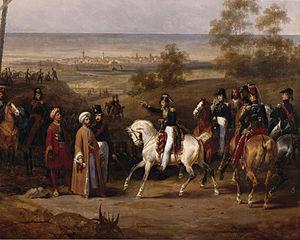
Jean André Tiburce, vicomte Sébastiani de La Porta, né à La Porta le 21 mars 1786 et mort à Bastia le 16 septembre 1871, fut un militaire français du XIXᵉ siècle. Député de la Corse de 1828 à 1837, et pair de France, il était le frère du maréchal et homme politique Horace Sébastiani.
L’expédition de Morée est le nom donné à l’intervention terrestre de l’armée française dans le Péloponnèse entre 1828 et 1833, lors de la guerre d'indépendance grecque, afin de libérer la région des forces d'occupation turco-égyptiennes. Elle est également accompagnée d'une expédition scientifique mandatée par l'Institut de France.